Vallabhbhai Patel

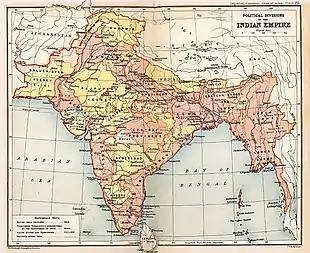
The British Indian Empire in 1909

As the first Home Minister, Patel played one of the major role in the integration of the princely states into the Indian federation. This achievement formed the cornerstone of Patel's popularity in the post-independence era. He is, in this regard, compared to Otto von Bismarck who unified the many German states in 1871. Under the plan of 3 June, more than 565 princely states were given the option of joining either India or Pakistan, or choosing independence. Indian nationalists and large segments of the public feared that if these states did not accede, most of the people and territory would be fragmented. The Congress, as well as senior British officials, considered Patel the best man for the task of achieving conquest of the princely states by the Indian dominion. Gandhi had said to Patel, "The problem of the States is so difficult that you alone can solve it." Patel was considered a statesman of integrity with the practical acumen and resolve to accomplish a monumental task. He asked V.P.Menon, a senior civil servant with whom he had worked on the partition of India, to become his right-hand man as chief secretary of the States Ministry. On 6 August 1947, Patel began lobbying the princes, attempting to make them receptive towards dialogue with the future government and forestall potential conflicts. Patel used social meetings and unofficial surroundings to engage most of the monarchs, inviting them to lunch and tea at his home in Delhi. At these meetings, Patel explained that there was no inherent conflict between the Congress and the princely order. Patel invoked the patriotism of India's monarchs, asking them to join in the independence of their nation and act as responsible rulers who cared about the future of their people. He persuaded the princes of 565 states of the impossibility of independence from the Indian republic, especially in the presence of growing opposition from their subjects. He proposed favourable terms for the merger, including the creation of "privy purses" for the rulers' descendants. While encouraging the rulers to act out of patriotism, Patel did not rule out force. Stressing that the princes would need to accede to India in good faith, he set a deadline of 15 August 1947 for them to sign the instrument of accession document. All but three of the states willingly merged into the Indian union; only Jammu and Kashmir, Junagadh, and Hyderabad did not fall into his basket.